Diego Maradona

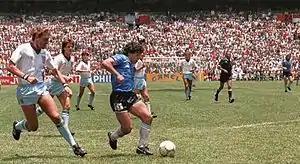
Maradona right before scoring the "Goal of the Century" (four minutes after his "Hand of God" goal) against England in Mexico 1986. In 2022, his shirt sold for £7.1 million ($9.3 million), the highest for a piece of sports memorabilia.

Maradona followed this with two more goals in a semi-final match against Belgium at the Azteca, including another virtuoso dribbling display for the second goal. In the final match, West Germany attempted to contain him by double-marking him, but in the 84th minute he nevertheless found space past West German player Lothar Matthäus to give the final pass to Jorge Burruchaga for the winning goal. Argentina beat West Germany 3–2 in front of 115,000 fans at the Azteca with Maradona lifting the World Cup as captain.